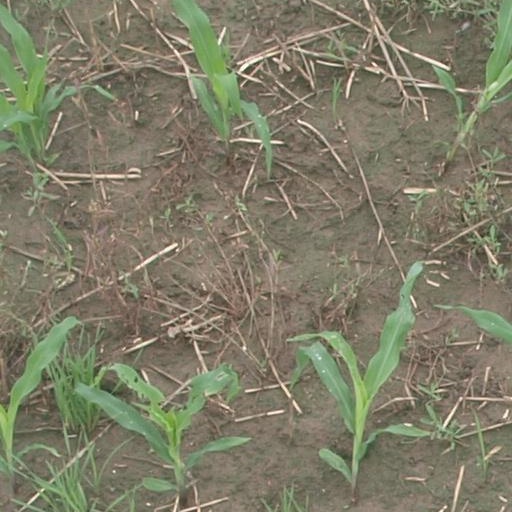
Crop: maize; corn